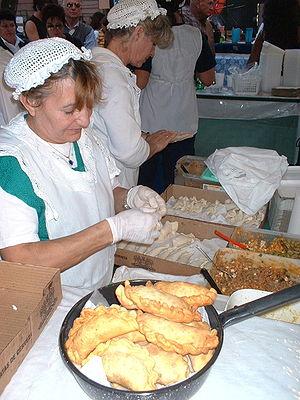
L'empanada est un petit chausson en pâte feuilletée, parfois en pâte à pain, farci de viande, de poisson, d'œuf, de pomme de terre ou d'autres ingrédients, selon les coutumes de chaque région. On la retrouve dans la cuisine espagnole traditionnelle et dans plusieurs pays d'Amérique latine.